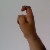
The image shows a hand gesture representing the letter 'X' in Indian Sign Language.